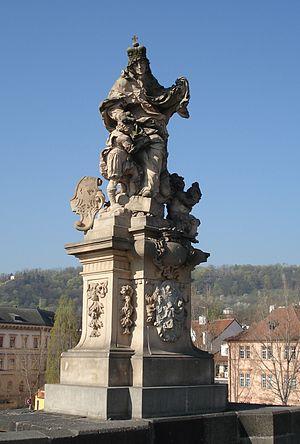
Statue de Ste Ludmila avec St Venceslas enfant sur le pont Charles a Prague Čeština: Sousoší Svaté Ludmily s malým Svatým Václavem na Karlově mostě
Sainte Ludmila, née aux environs de 860 et décédée le 15 septembre 921, est l'épouse de Bořivoj Iᵉʳ de Bohême auquel elle est mariée, encore presque enfant, en 874. De cette union naissent six enfants dont l'aîné Spytihněv naît en 875, suivent trois filles et deux garçons dont Vratislav en 888.
Venceslas Iᵉʳ, duc de Bohême, né aux alentours de l'année 907 à Stochov près de Libušín et mort le 28 septembre de l'année 929 ou de l'année 935, est un souverain tchèque qui fut duc de Bohême. Il est le saint patron de la République tchèque, où il est célébré les 28 septembre.
Matthias Bernard Braun est un sculpteur actif en Bohême, l'un des plus remarquables du baroque tardif ou rococo dans la région.
Le pont Charles est un pont qui relie la Vieille-Ville de Prague au quartier de Malá Strana, au pied du château de Prague. Construit au XIVᵉ siècle, il sera le seul pont sur la Vltava jusqu'en 1741.